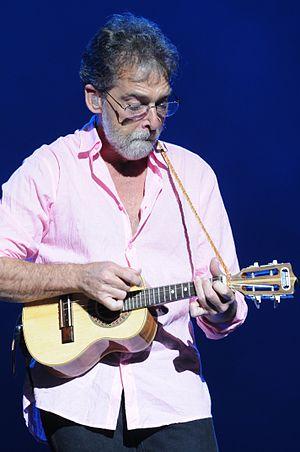
Richard Bennett est un accompagnateur en tournée, un musicien de studio et un producteur de musique, né le 22 juillet 1951 à Chicago, Illinois, aux États-Unis. Il a accompagné sur scène Neil Diamond de 1971 à 1987, et Mark Knopfler, dans ses spectacles et en studio, depuis 1994. Il a participé à l'enregistrement de disques pour des artistes comme Billy Joel, Barbra Streisand, Rodney Crowell ou Vince Gill. Il a produit des artistes lauréats des Grammy Award comme Steve Earle, Emmylou Harris, et Marty Stuart.